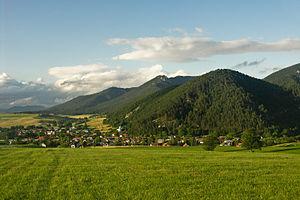
Blatnica est un village de Slovaquie situé dans la région de Žilina.